Geordie Shore series 25

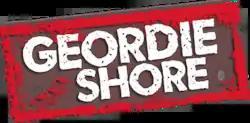

The twenty-fifth series of "Geordie Shore", an English television programme based in Newcastle upon Tyne was confirmed on May 2024, and began airing on 7 January 2025. The cast gathers at a resort on the island of Ko Samui, although some scenes also include Bangkok. Charlotte Crosby did not return after the previous season, while Scott Timlin returns for a third time on the show.